Anonymously Yours

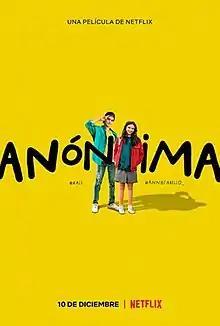
Netflix release poster

Anonymously Yours is a 2021 Mexican romantic comedy-drama film directed by Maria Torres and starring Annie Cabello and Ralf Morales. It was released on Netflix on December 10, 2021.